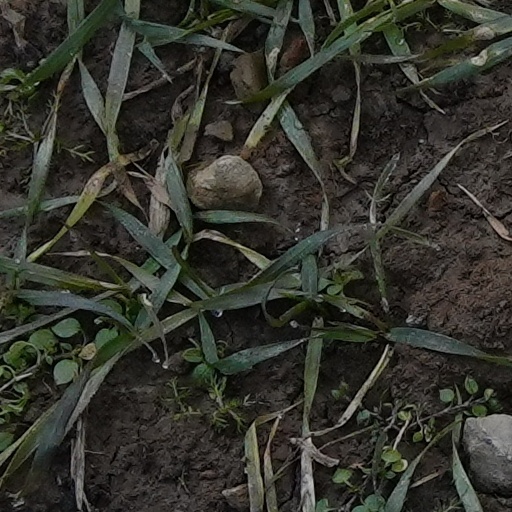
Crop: wheat